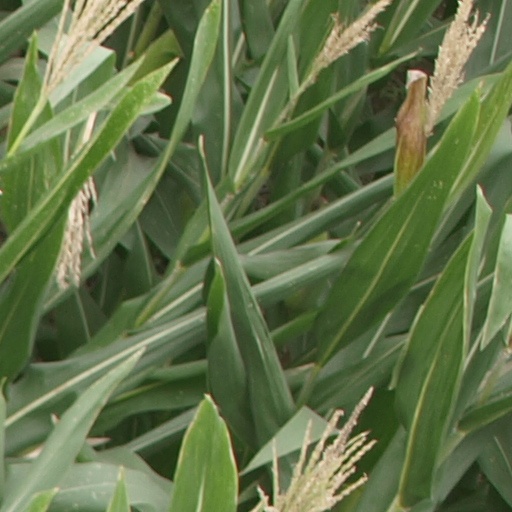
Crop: maize; corn